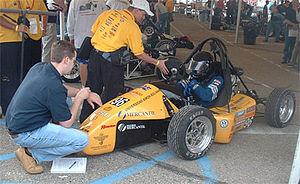
L'Université Simón Bolívar est un établissement d’enseignement supérieur classé top-1000 au niveau mondiale et classé numéro 1 dans son pays, le Venezuela.